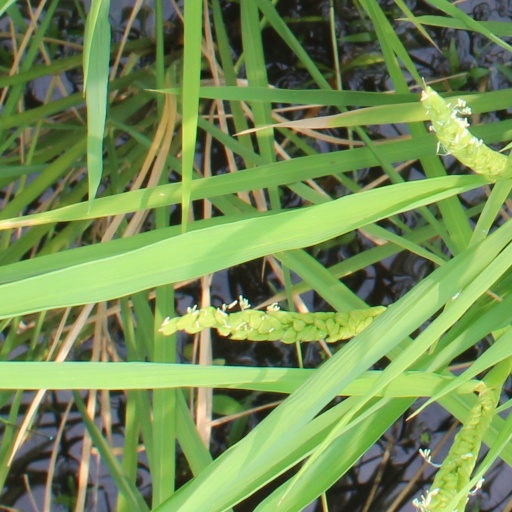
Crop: rice